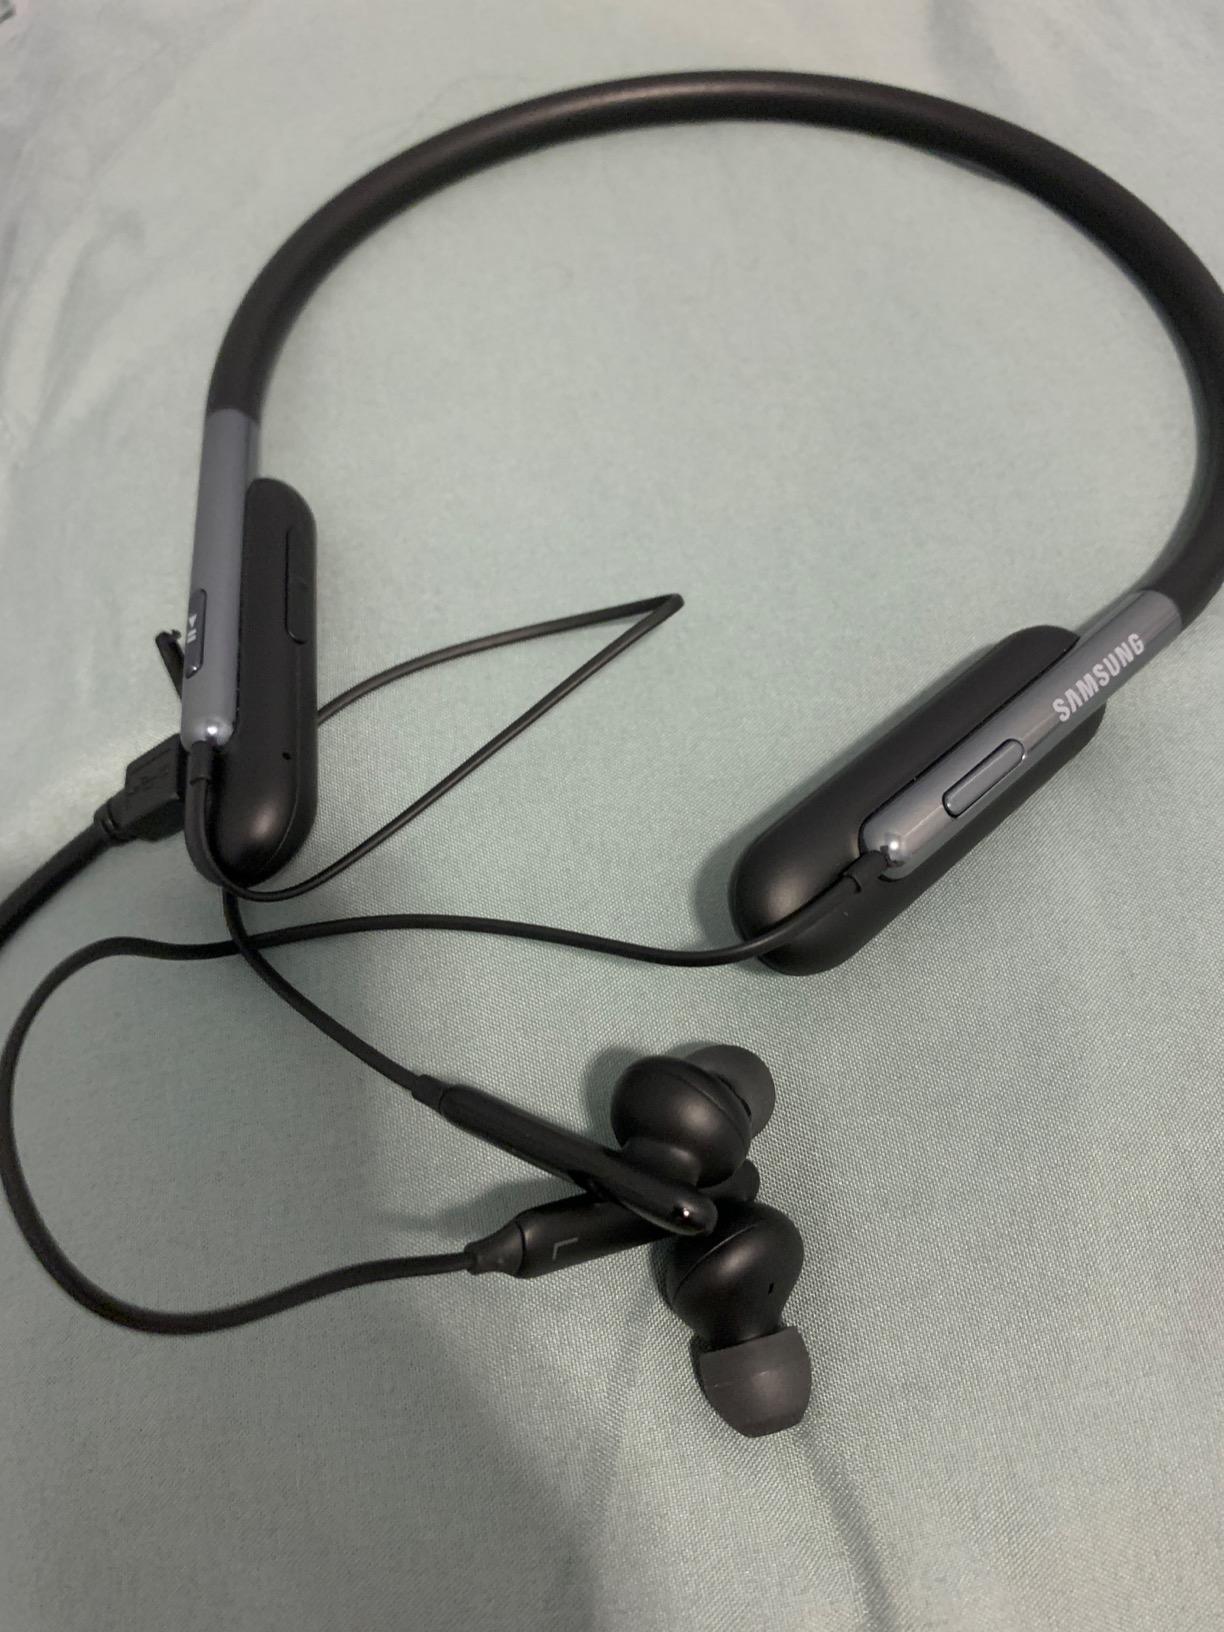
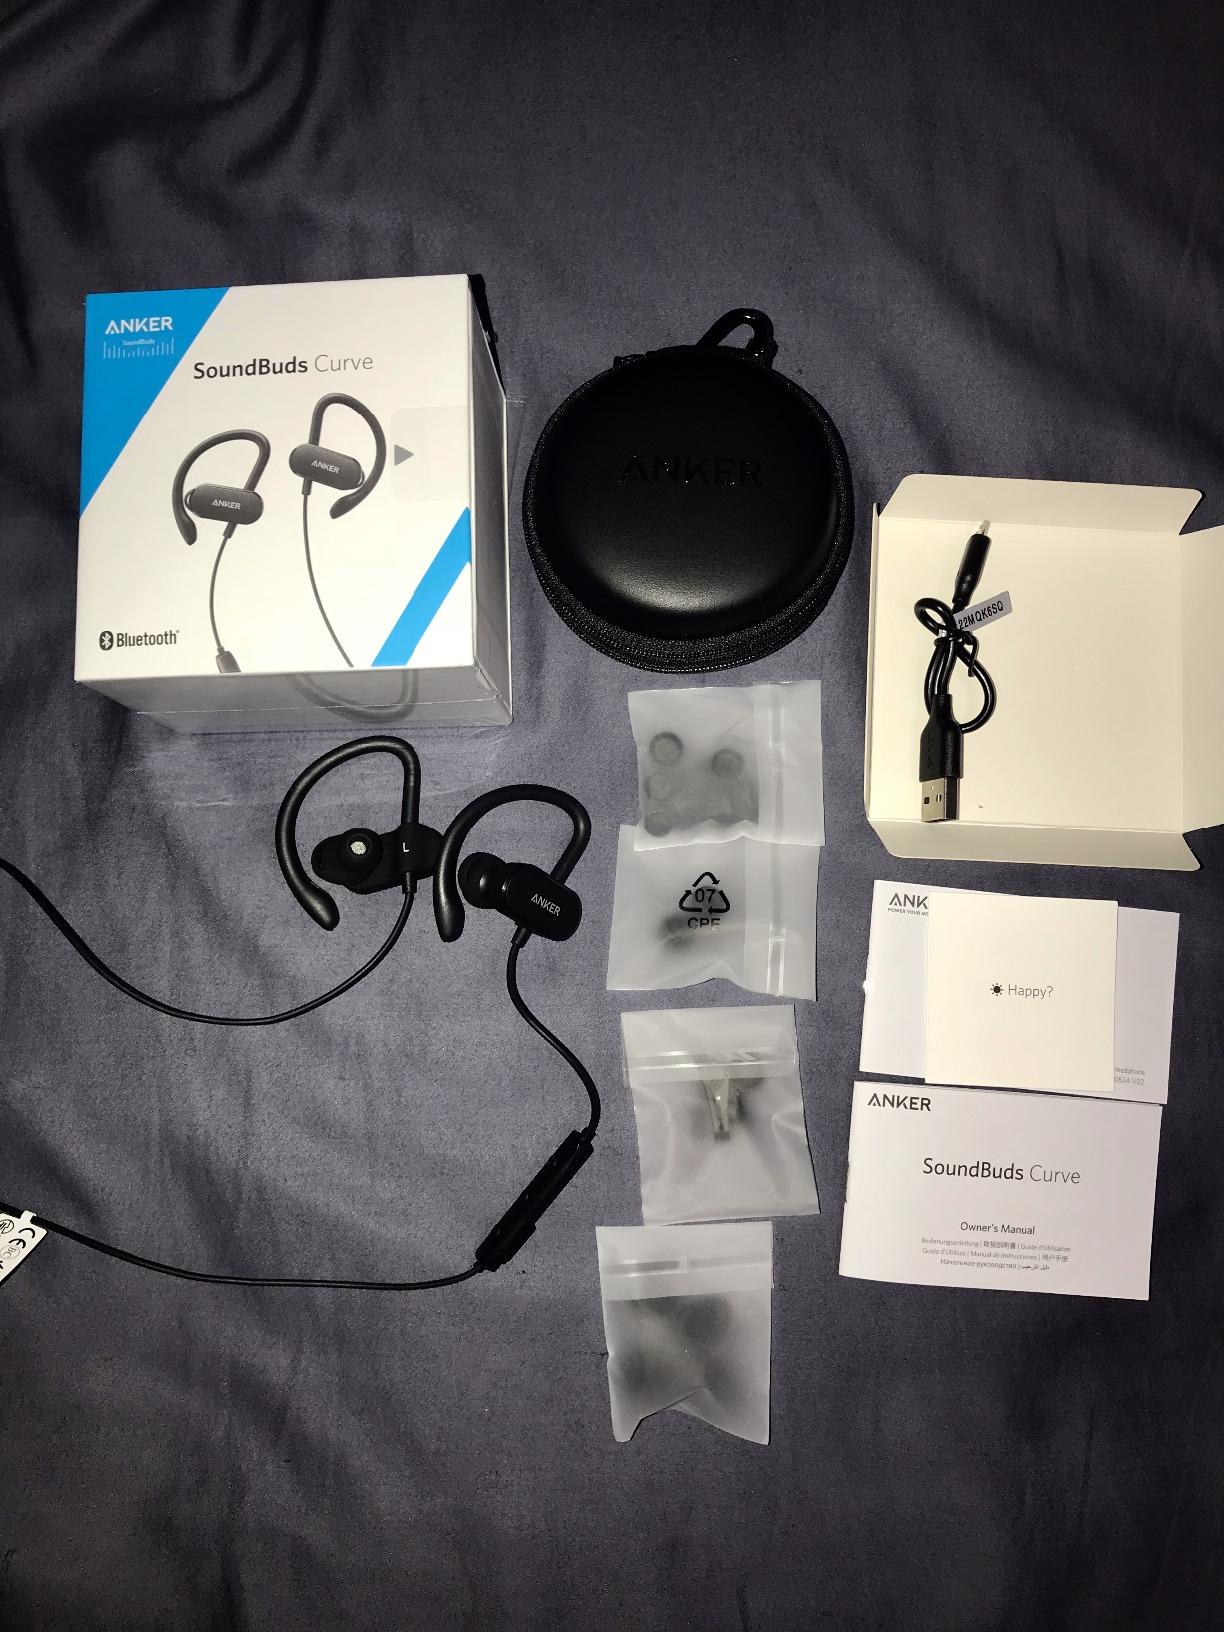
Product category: headphones
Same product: no